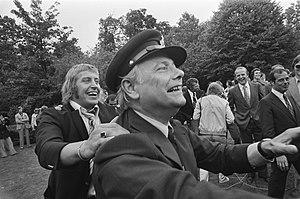
Johannes Marten den Uijl, dit Joop den Uyl, né le 9 août 1919 à Hilversum et mort le 24 décembre 1987 à Amsterdam, est un homme d'État néerlandais.